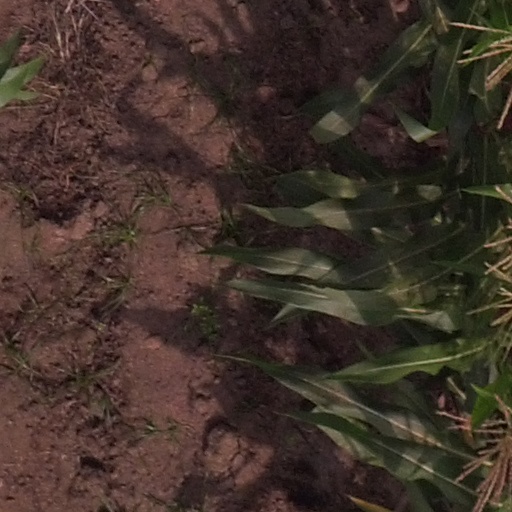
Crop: maize; corn